Cristiano Ronaldo

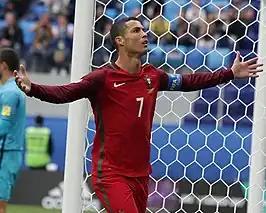
As Ronaldo entered his thirties he dribbled less frequently, instead transitioning into a "deadly poacher".

On 6 February 2007, Cristiano captained Portugal for the first time in a friendly against Brazil. He wore the number 7 shirt ahead of UEFA Euro 2008. Despite scoring eight goals in qualifications, the second-highest tally, he scored just one goal in the finals, netting the second goal of Portugal's 3–1 win in the group stage game against the Czech Republic. Portugal were eliminated in the quarter-finals after a 3–2 loss to Germany.